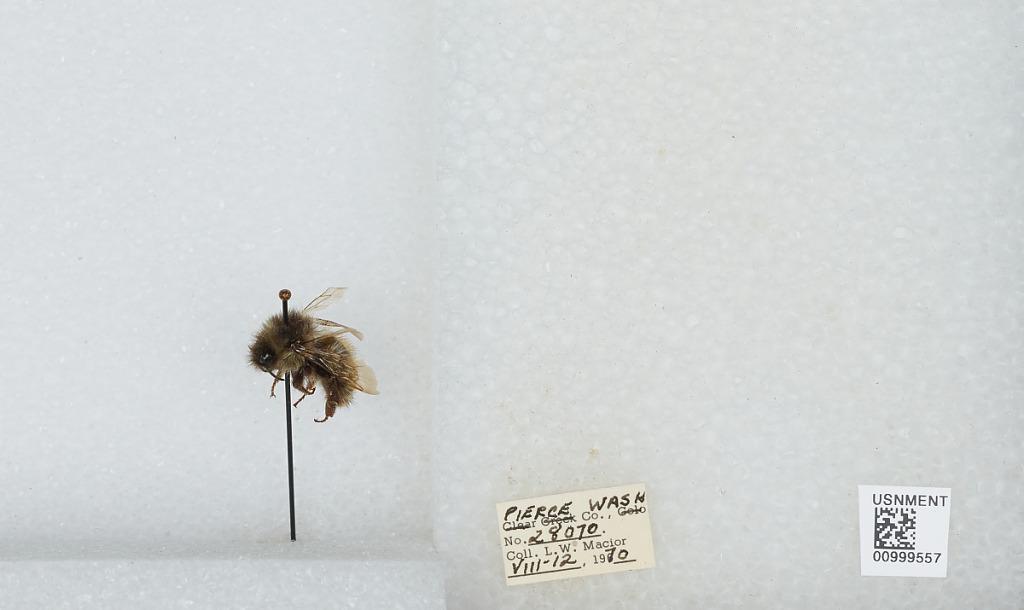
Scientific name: Bombus (Pyrobombus) melanopygus Nylander
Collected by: L. Macior
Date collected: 1970-8-12
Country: United States
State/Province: Washington
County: Pierce
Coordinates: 47.05, -122.12